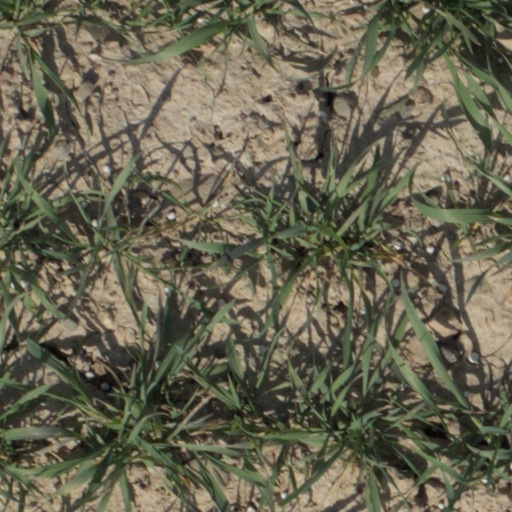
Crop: wheat